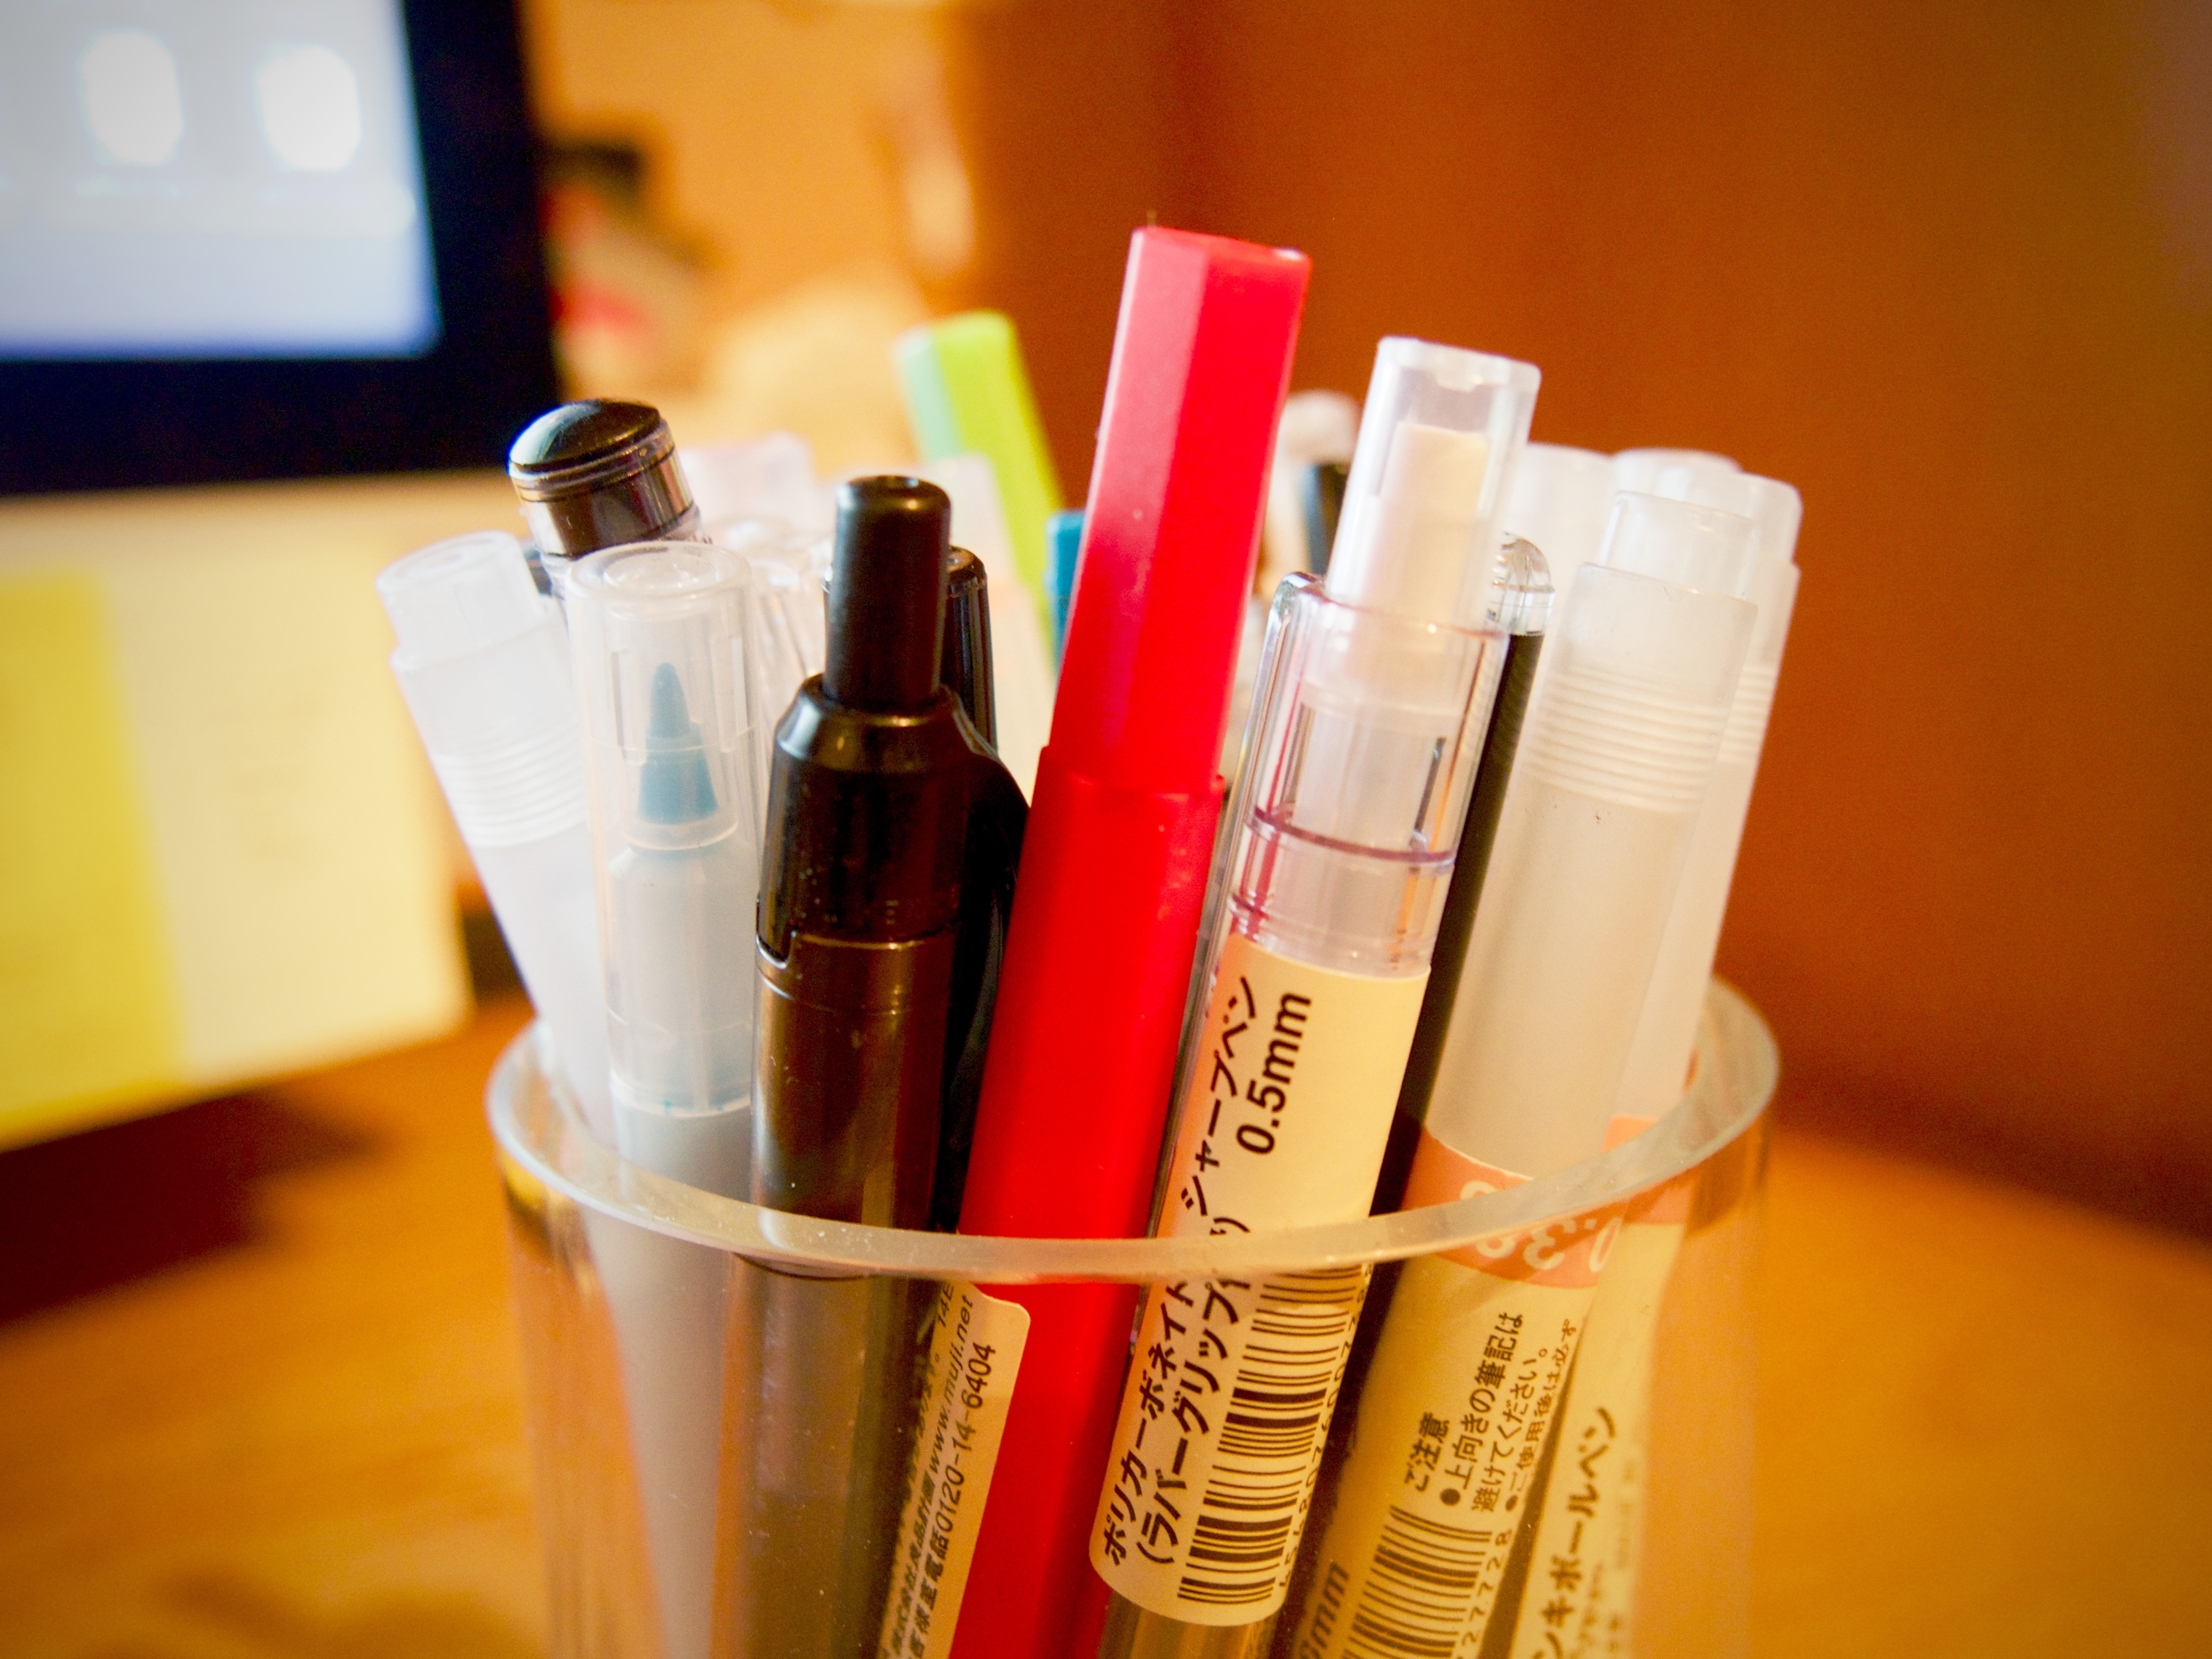
hand, color, office, bottle, business, yellow, markers, pens, beauty, stationary, pencils